Out Cold (2001 film)

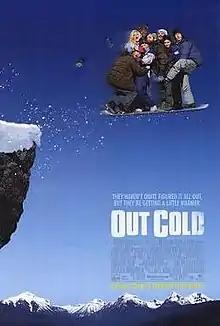
Theatrical release poster

Out Cold is a 2001 American comedy film directed by the music video sibling directing team The Malloys (in their theatrical film directorial debut). Starring Jason London, Willie Garson and Lee Majors, the film is about a group of snowboarders in Alaska. It presents itself as a parody of 1990s "ski school" films and makes a number of references to the film "Casablanca".